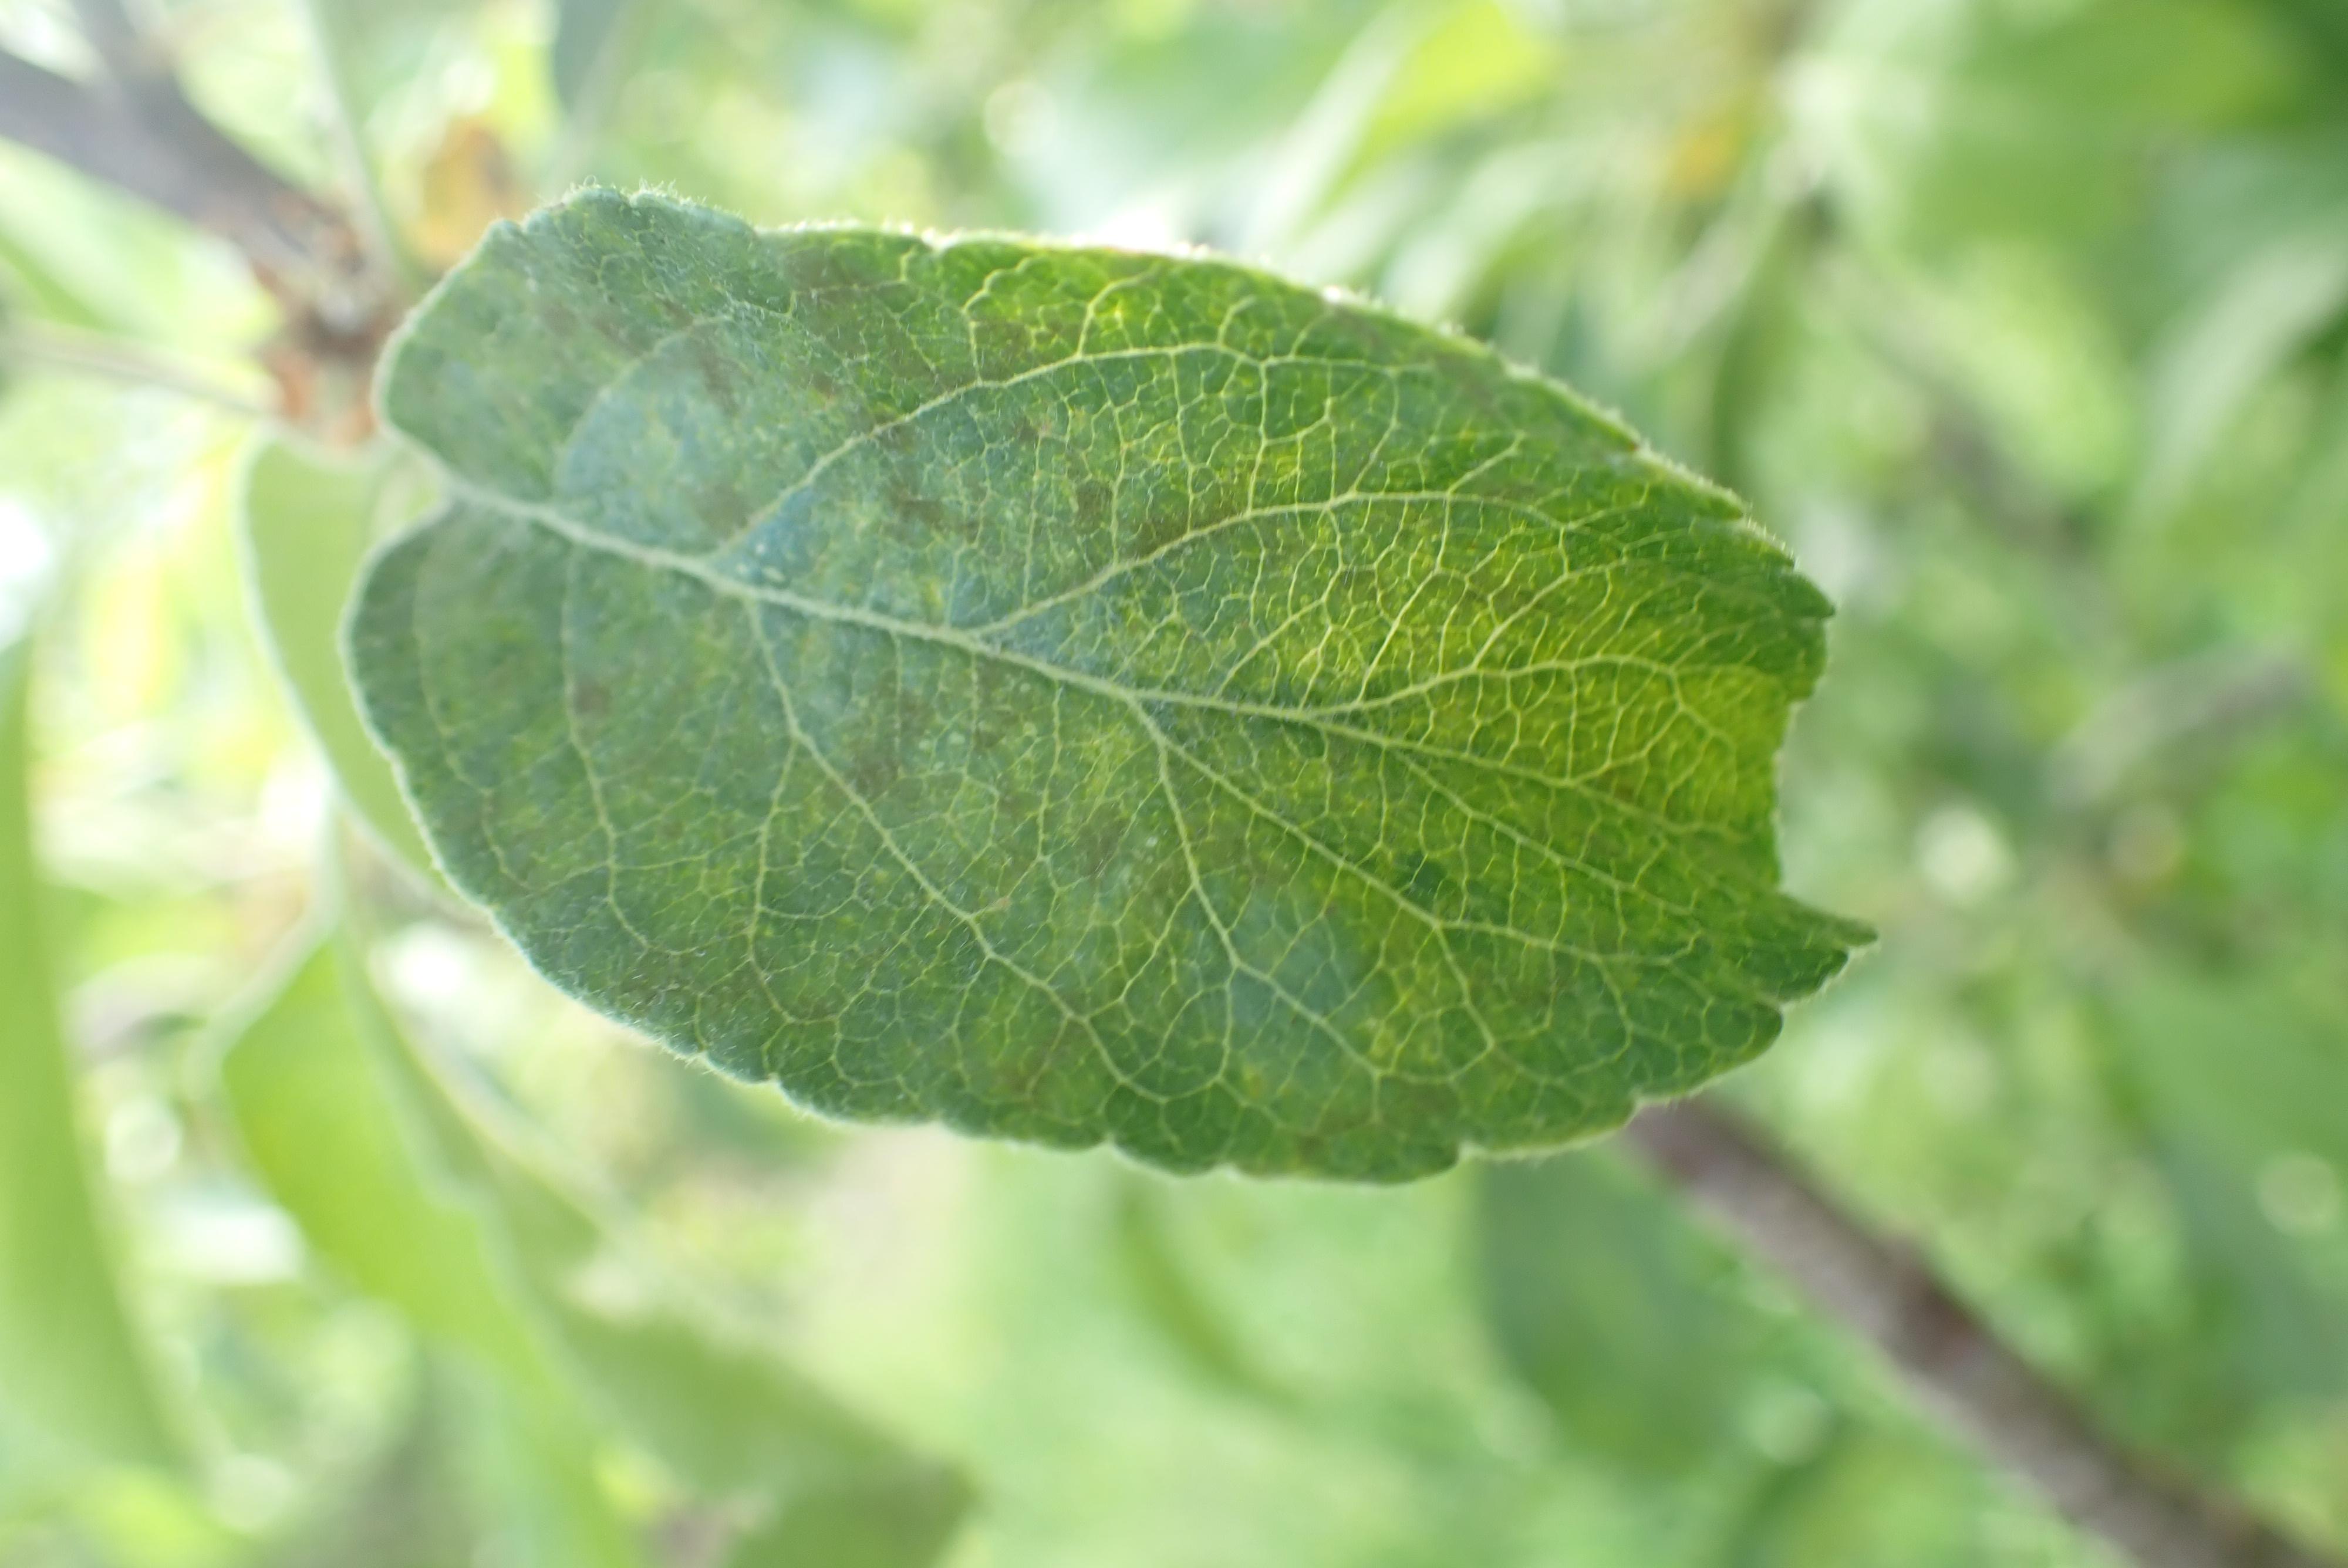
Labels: scab